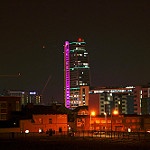
Label: buildings